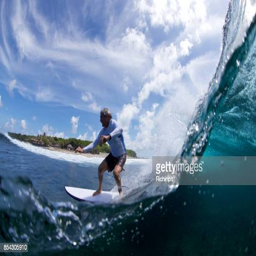
older surfer speeds down a wave